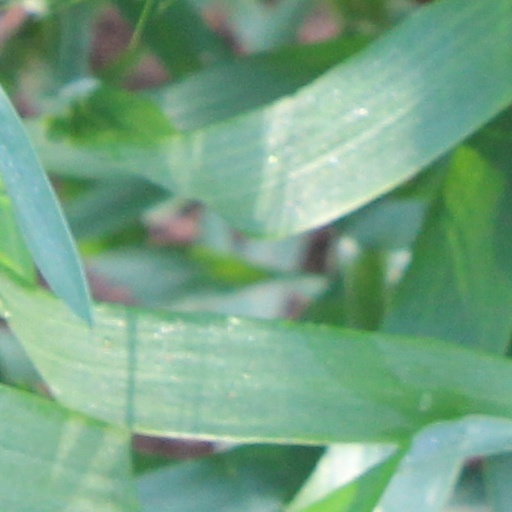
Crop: wheat